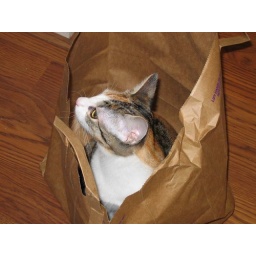
She loves paper bags and having Blue our other cat pounce at her while she's in it.